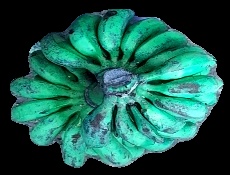
Variety: rasbale
Grade: grade3